2016 escape from Bangui

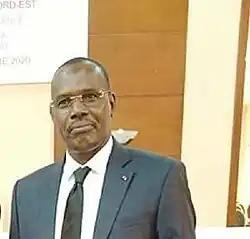
Abdoulaye Hissène, one of rebel leaders who managed to successfully escape Bangui

In the late evening of 12 August 2016, a convoy of seven vehicles (four pick-ups, two cars and his own company vehicle), with 35 heavily armed men from the PK5 neighbourhood in Bangui's 3rd district and the BSS camp aboard, left Bangui. The convoy was led by Abdoulaye Hissène, Haroun Gaye and Hamit Tidjani and also included fighters Faraz, Asso and Pakim. These individuals had convinced some ex-Séléka fighters who had been living in the BSS camp for three years and were frustrated with the lengthy disarmament, demobilization, repatriation and reintegration process, to join them to the “General Assembly” in Bria. Thereafter, it was envisaged that some armed fighters would return to their home towns, while others would join FPRC forces under Noureddine Adam in Ndélé. According to gendarmes and MINUSCA forces there were several women and children in the vehicles along with the fighters. All vehicles in the convoy were painted white, in order to resemble MINUSCA vehicles One vehicle had been stolen from the United Nations Children's Fund (UNICEF).